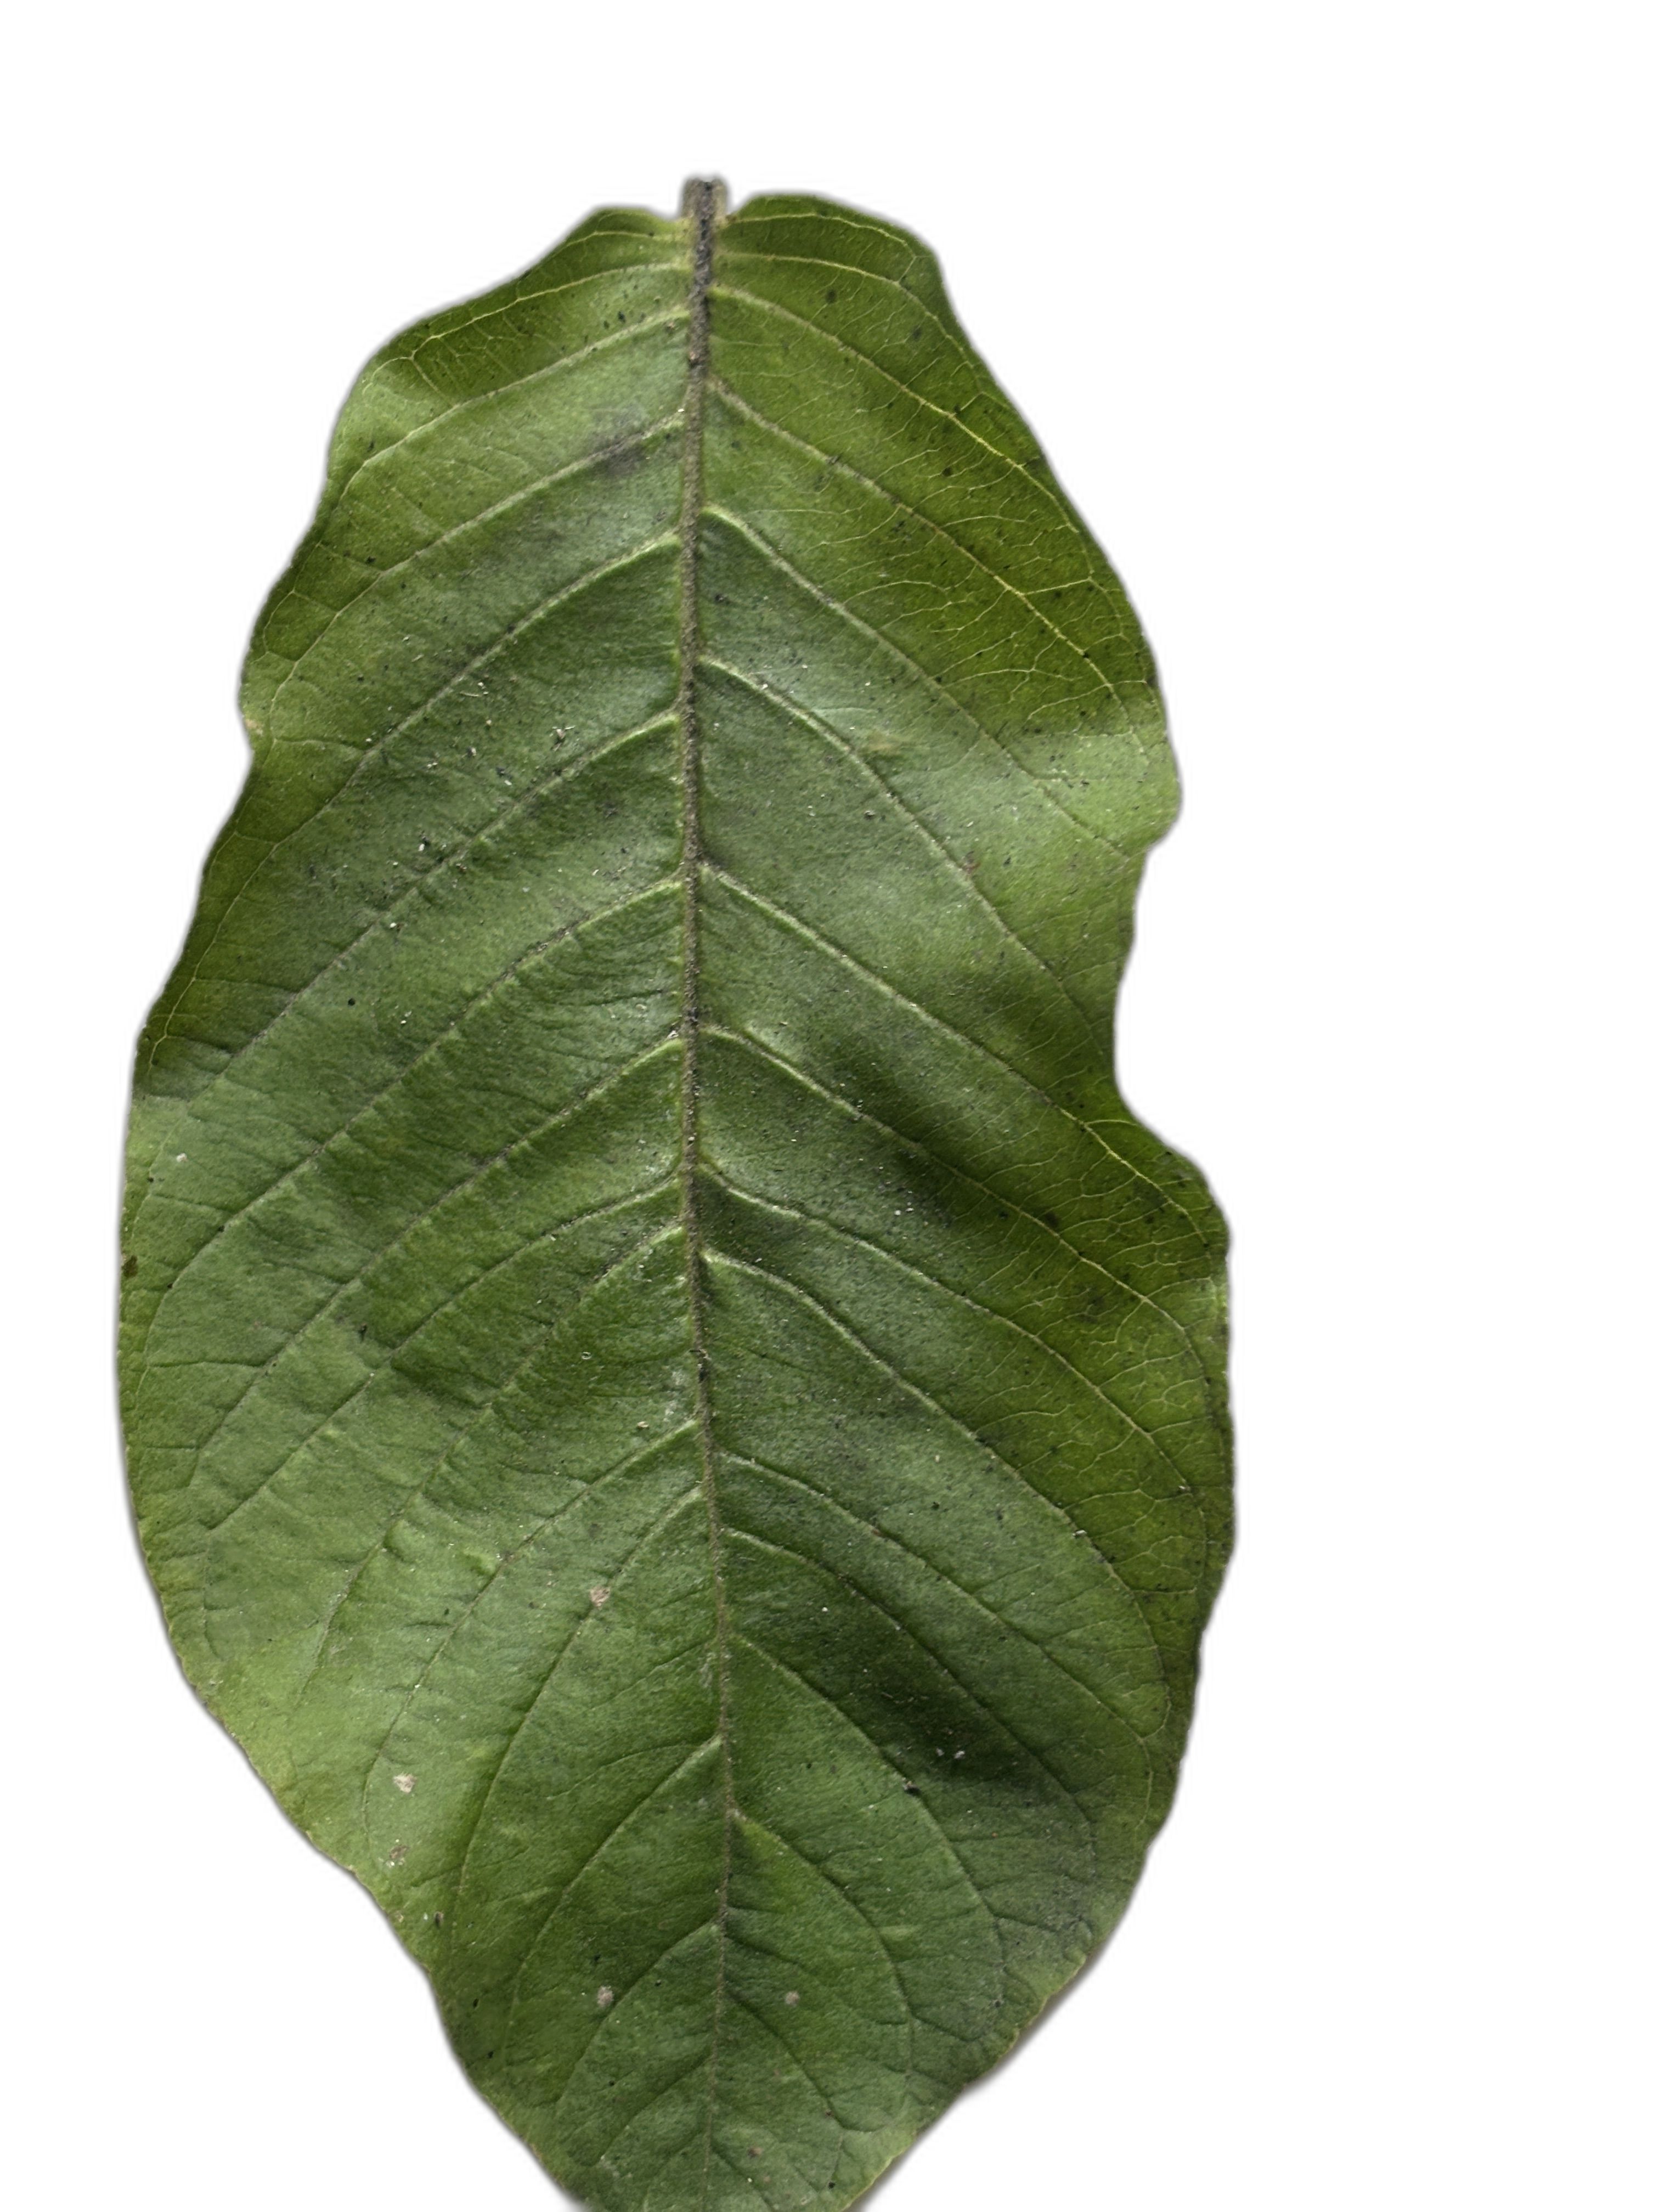
Plant part: leaf
Disease: Healthy